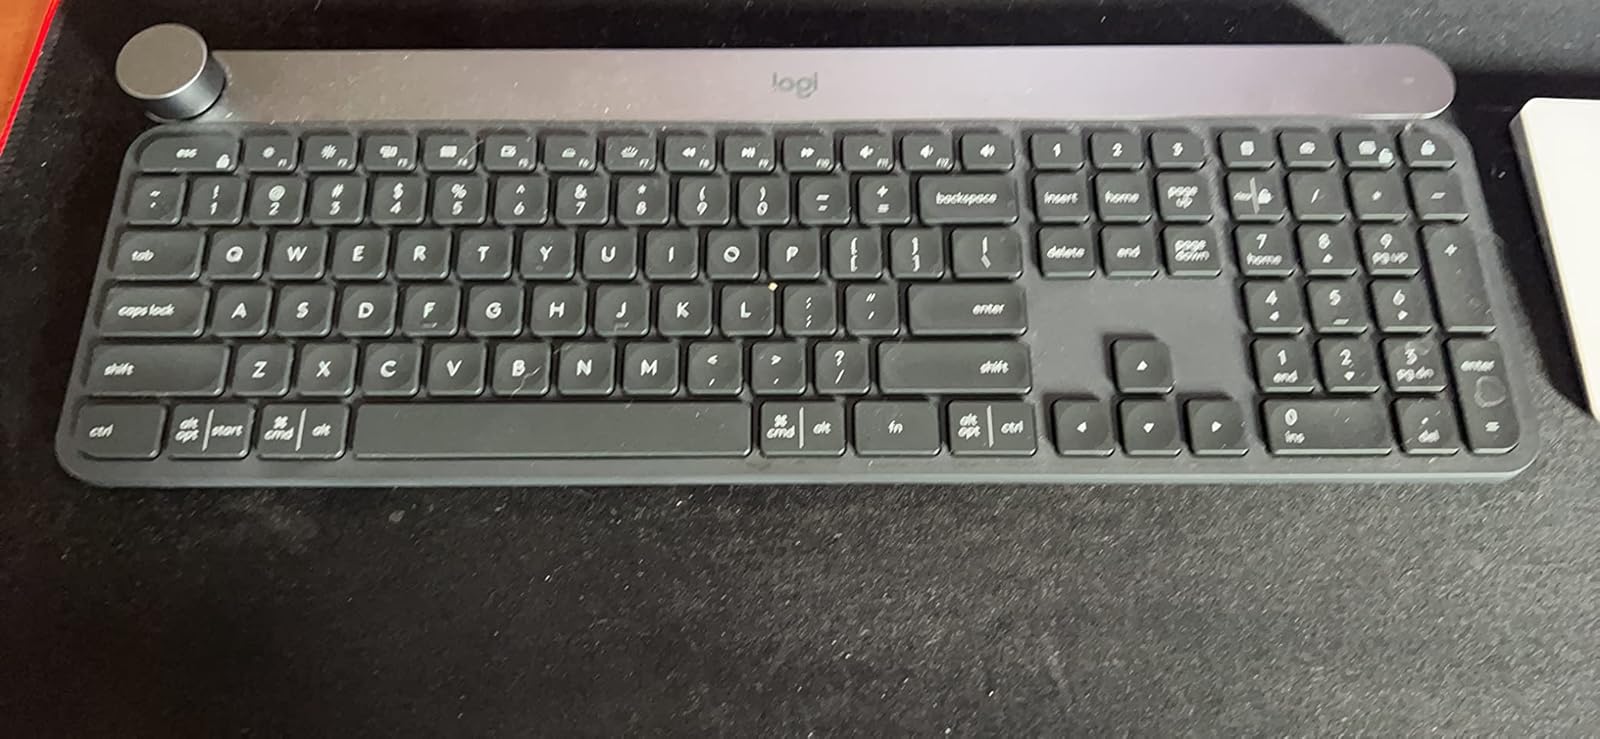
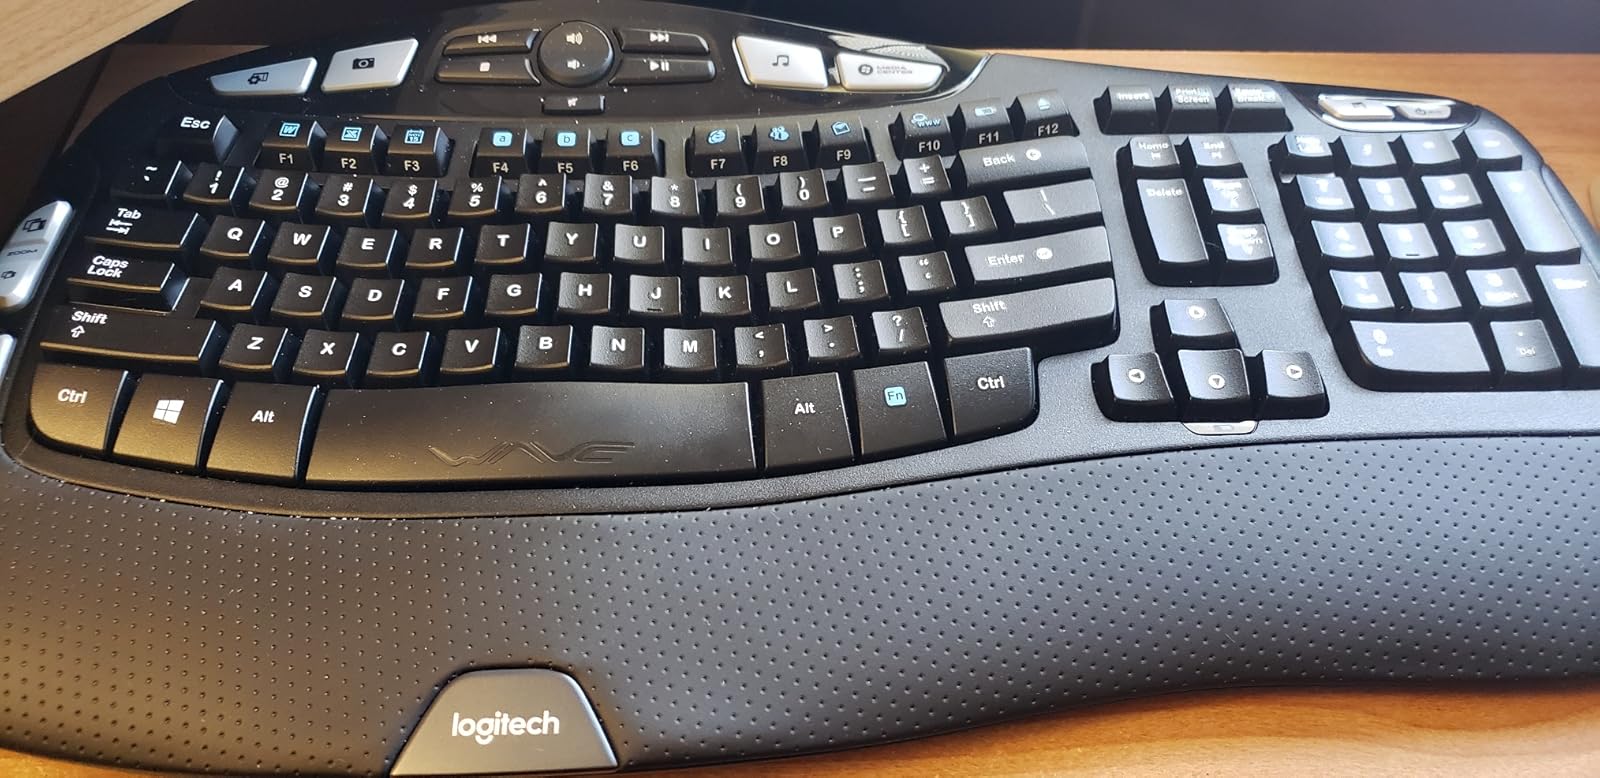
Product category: keyboard
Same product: no